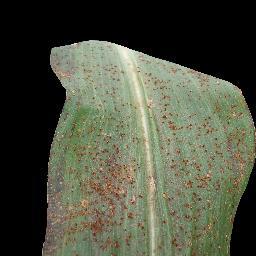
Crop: corn
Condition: (maize)_common_rust